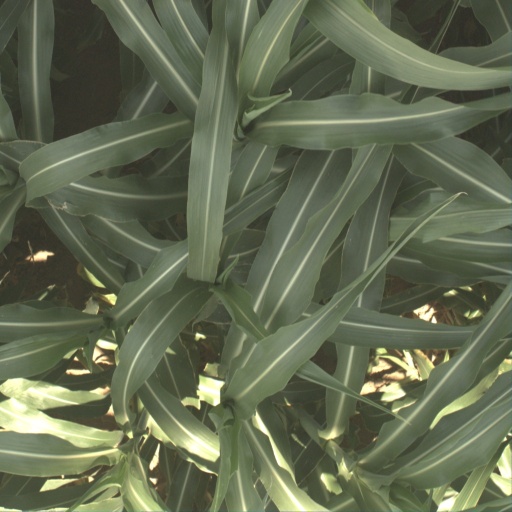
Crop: sorghum